Ada Ciganlija

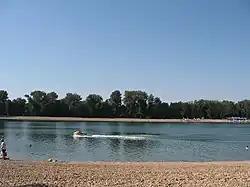
Ada Ciganlija beach. The heavily wooded Makiš can be seen across Lake Sava

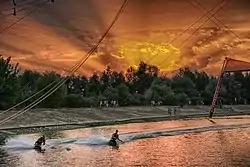
Water skiing

Apart from the sport facilities, a 7 kilometer-long beach of Lake Sava has a closely supervised, fenced-off children's swimming area. Ada Ciganlija features a tall sports observation tower and bleachers on multiple levels which is its most prominent structure as well and one of very few permanent solid structures. One of those structures is the "Jezero" hotel at the entrance.